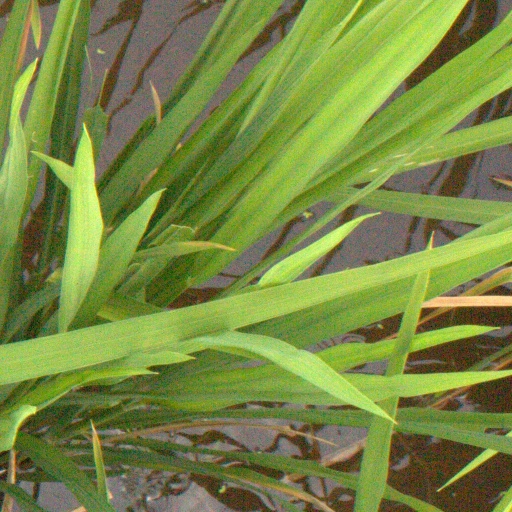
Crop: rice